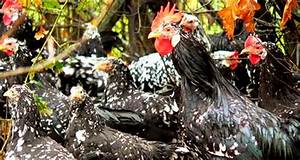
Label: chicken